Opposition to United States involvement in the Vietnam War

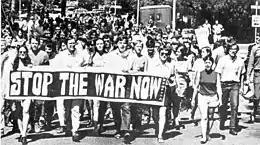
An anti-Vietnam War protest at Florida State University in 1970

African-American leaders of earlier decades, like W. E. B. Du Bois, were often anti-imperialist and anti-capitalist. Paul Robeson weighed in on the Vietnamese struggle in 1954, calling Ho Chi Minh "the modern day Toussaint Louverture, leading his people to freedom." These figures were driven from public life by McCarthyism, however, and black leaders were more cautious about criticizing US foreign policy as the 1960s began.